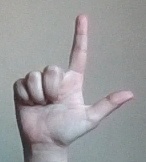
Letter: laam